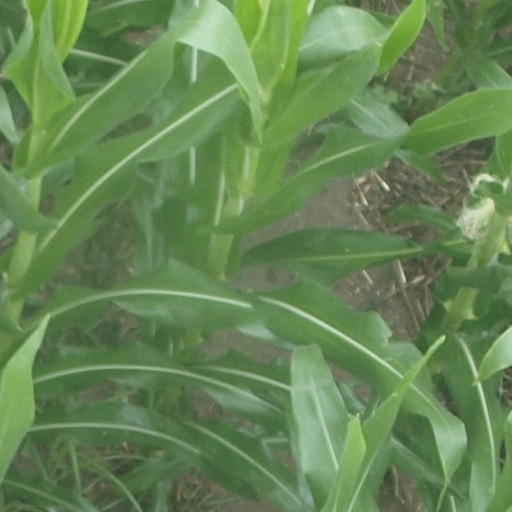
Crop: maize; corn